Appapara

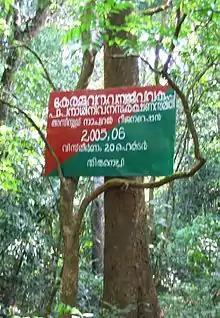
Kerala Forest Sign near Appapara

Appappara is located on the border between Kerala and Karnataka near to near Thirunelli Temple .